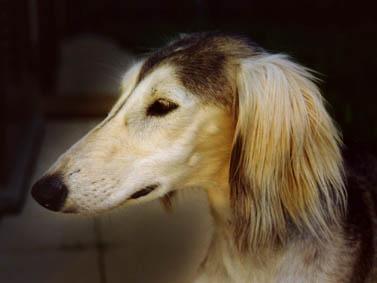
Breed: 206-n000051-Saluki